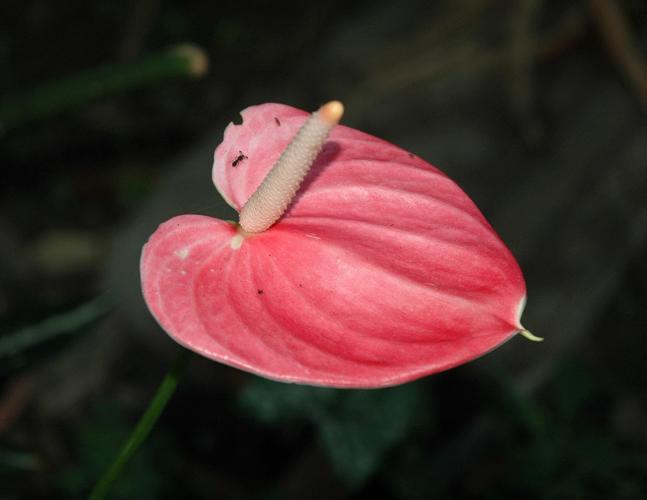
Label: anthurium